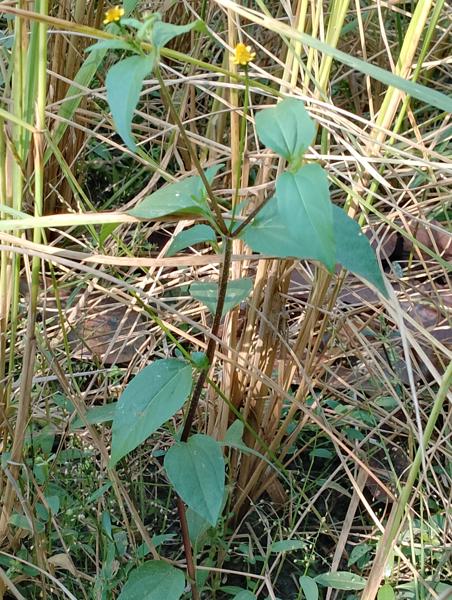
Weed species: Synedrella nodiflora